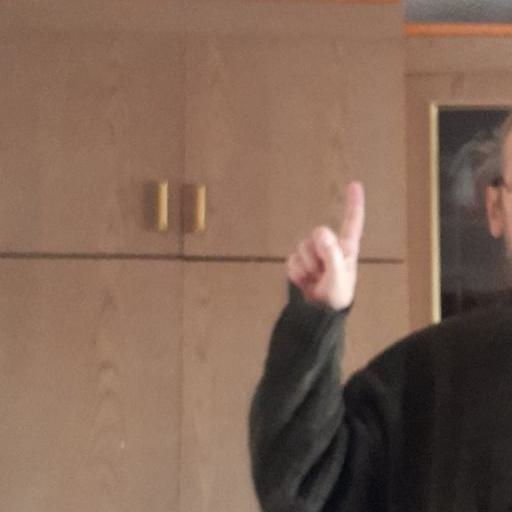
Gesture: one